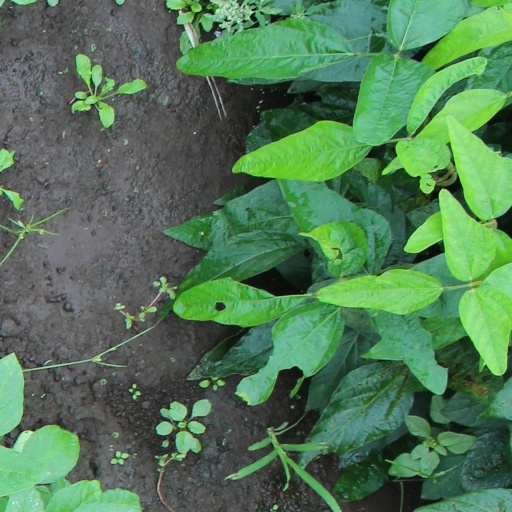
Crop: soybean